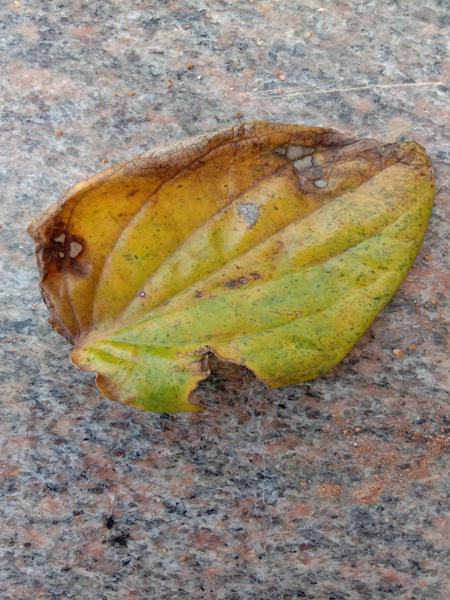
Plant: Betel